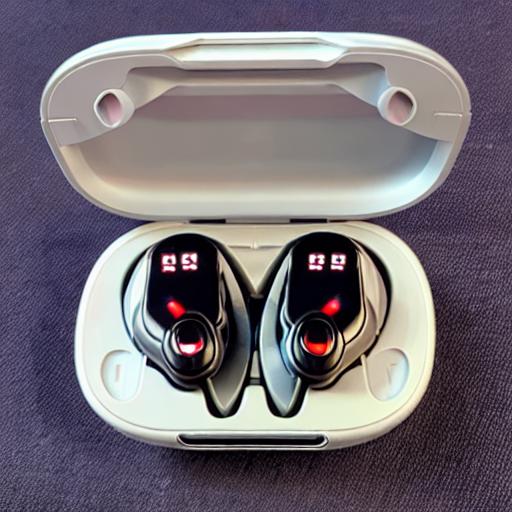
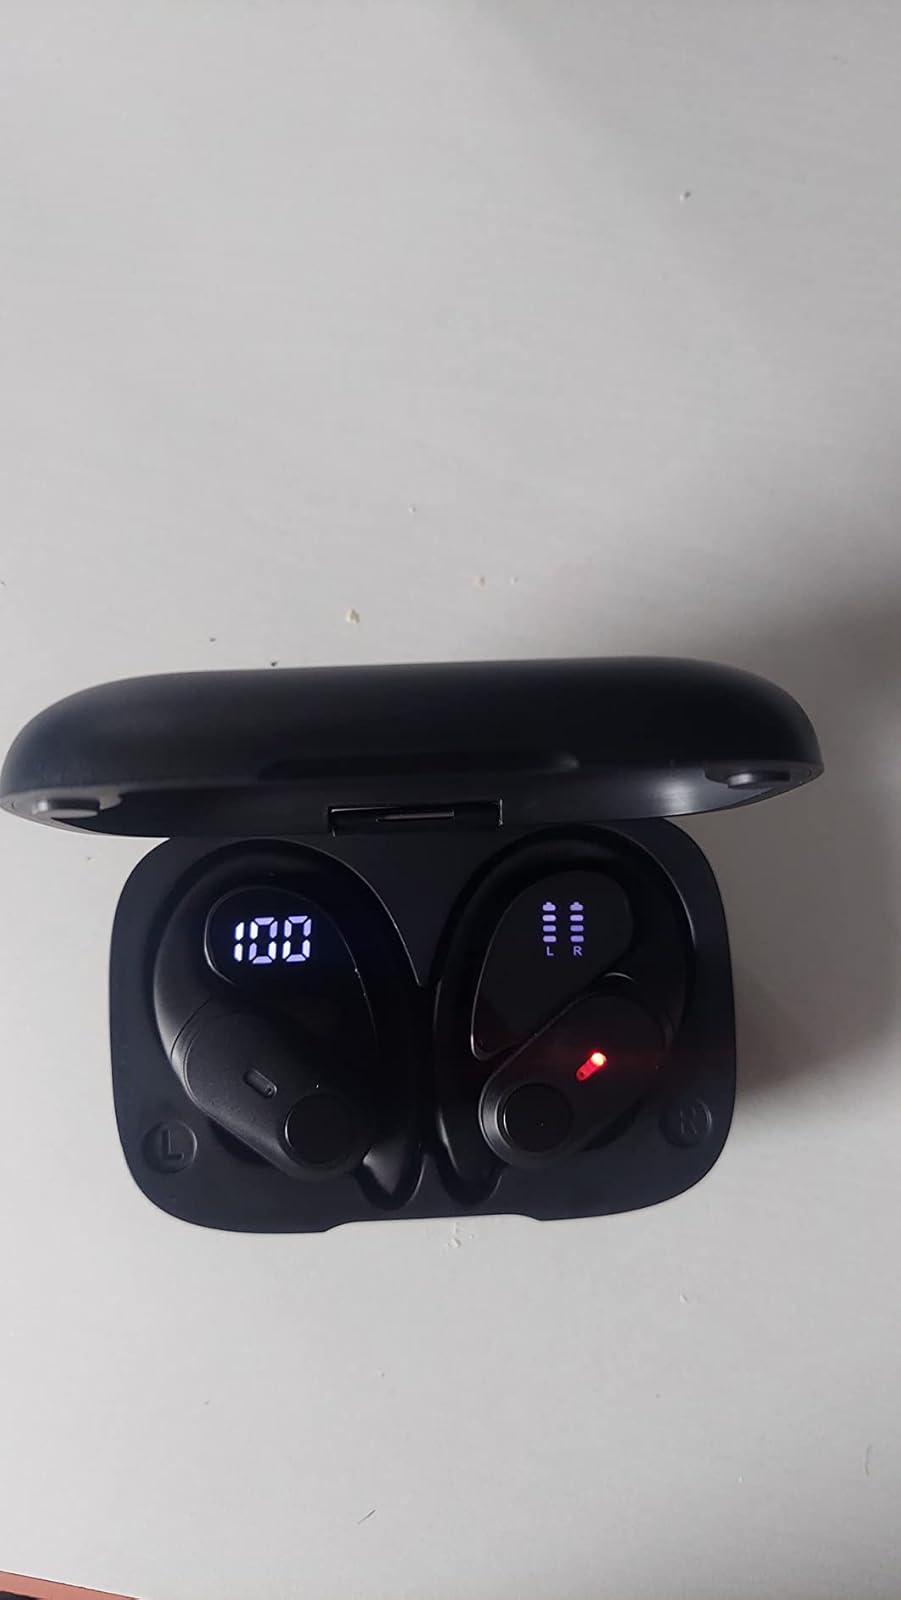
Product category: earbuds
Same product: no